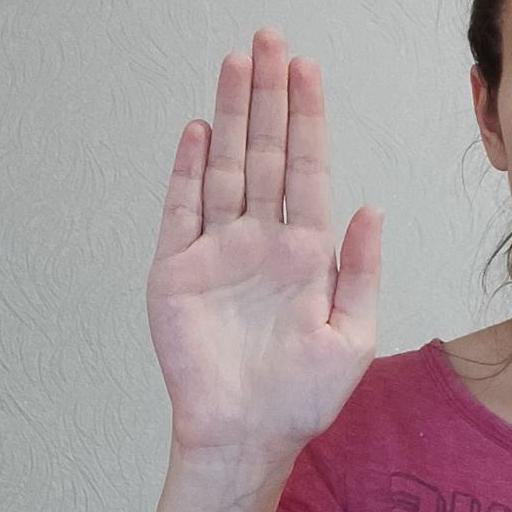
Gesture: stop